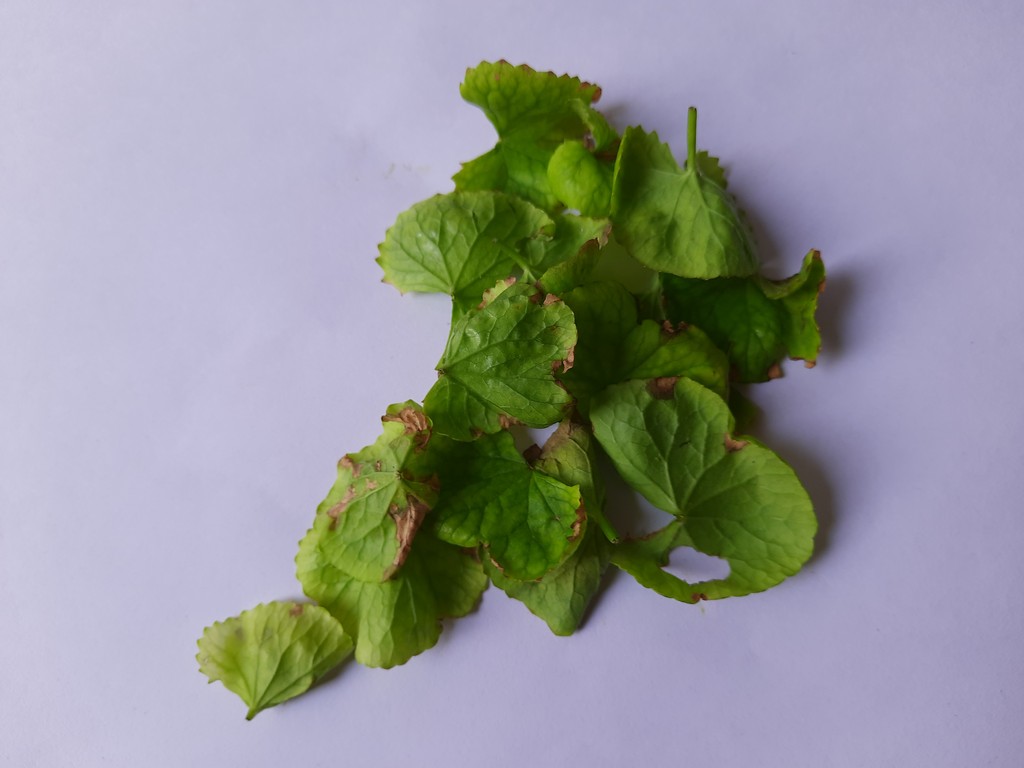
Label: Unhealthy